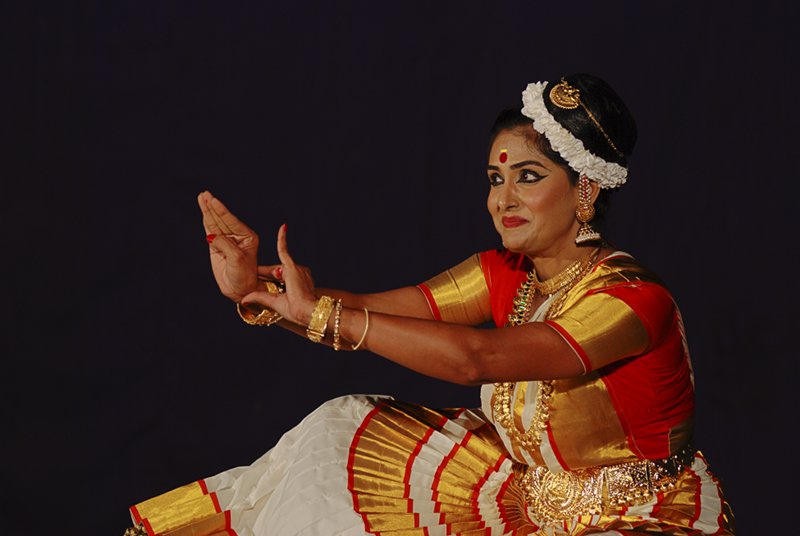
Dance form: mohiniyattam